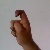
The image shows a hand gesture representing the letter 'X' in Indian Sign Language.